Biecz

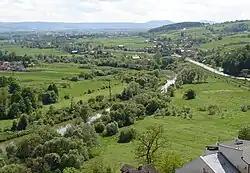
Ropa River runs alongside the city of Biecz. Historically, the river ran through the heart of the city, but the construction of the railroad prompted it to be rerouted.

As the major defensive stronghold of the region, Biecz was required to combat manifestations of lawlessness. Marauders would frequently attack trade caravans, their major targets being those carrying large quantities of Hungarian wine. The issue was so widespread that the local sejm designated a special committee to litigate the issue.